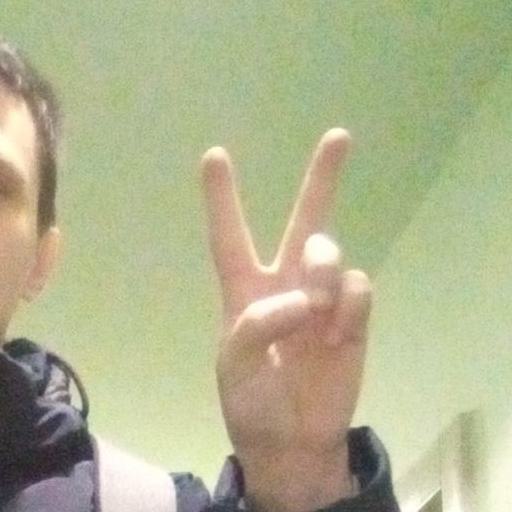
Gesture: peace